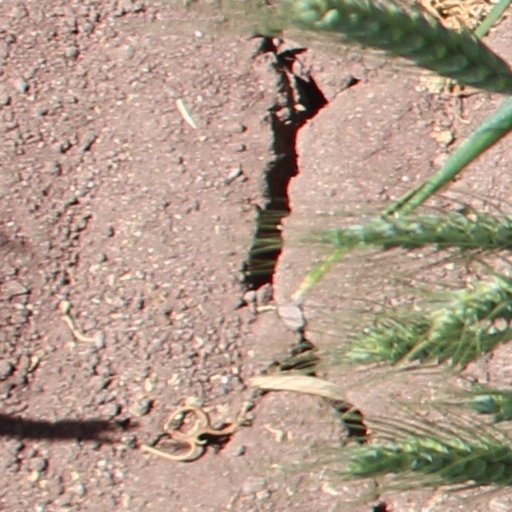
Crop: wheat